Geiger–Müller tube

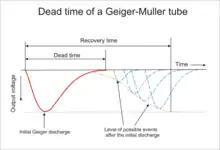
Dead time and recovery time in a Geiger–Müller tube. The tube can produce no further pulses during the dead time, and only produces pulses of lesser height until the recovery time has elapsed.

The ideal G–M tube should produce a single pulse for every single ionizing event due to radiation. It should not give spurious pulses, and should recover quickly to the passive state, ready for the next radiation event. However, when positive argon ions reach the cathode and become neutral atoms by gaining electrons, the atoms can be elevated to enhanced energy levels. These atoms then return to their ground state by emitting photons which in turn produce further ionization and thereby spurious secondary discharges. If nothing were done to counteract this, ionization would be prolonged and could even escalate. The prolonged avalanche would increase the "dead time" when new events cannot be detected, and could become continuous and damage the tube. Some form of quenching of the ionization is therefore essential to reduce the dead time and protect the tube, and a number of quenching techniques are used.